List of Fremantle Football Club leading goalkickers

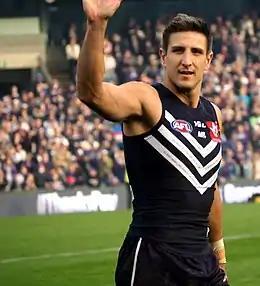
Matthew Pavlich has been Fremantle's leading goalkicker a record eight seasons.

The following is a list of Fremantle Football Club leading goalkickers in each season of the Australian Football League (AFL) and AFL Women's. Matthew Pavlich holds the record with the most goals kicked in a season for Fremantle and the record for most occasions as the club's leading goalkicker. He also holds the record for most career goals for the club. So far, there has not been a player for Fremantle that has won the Coleman Medal.